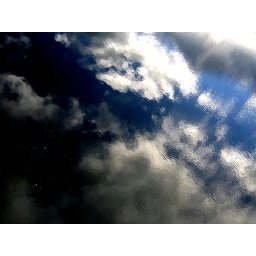
clouds in water